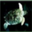
Label: turtle